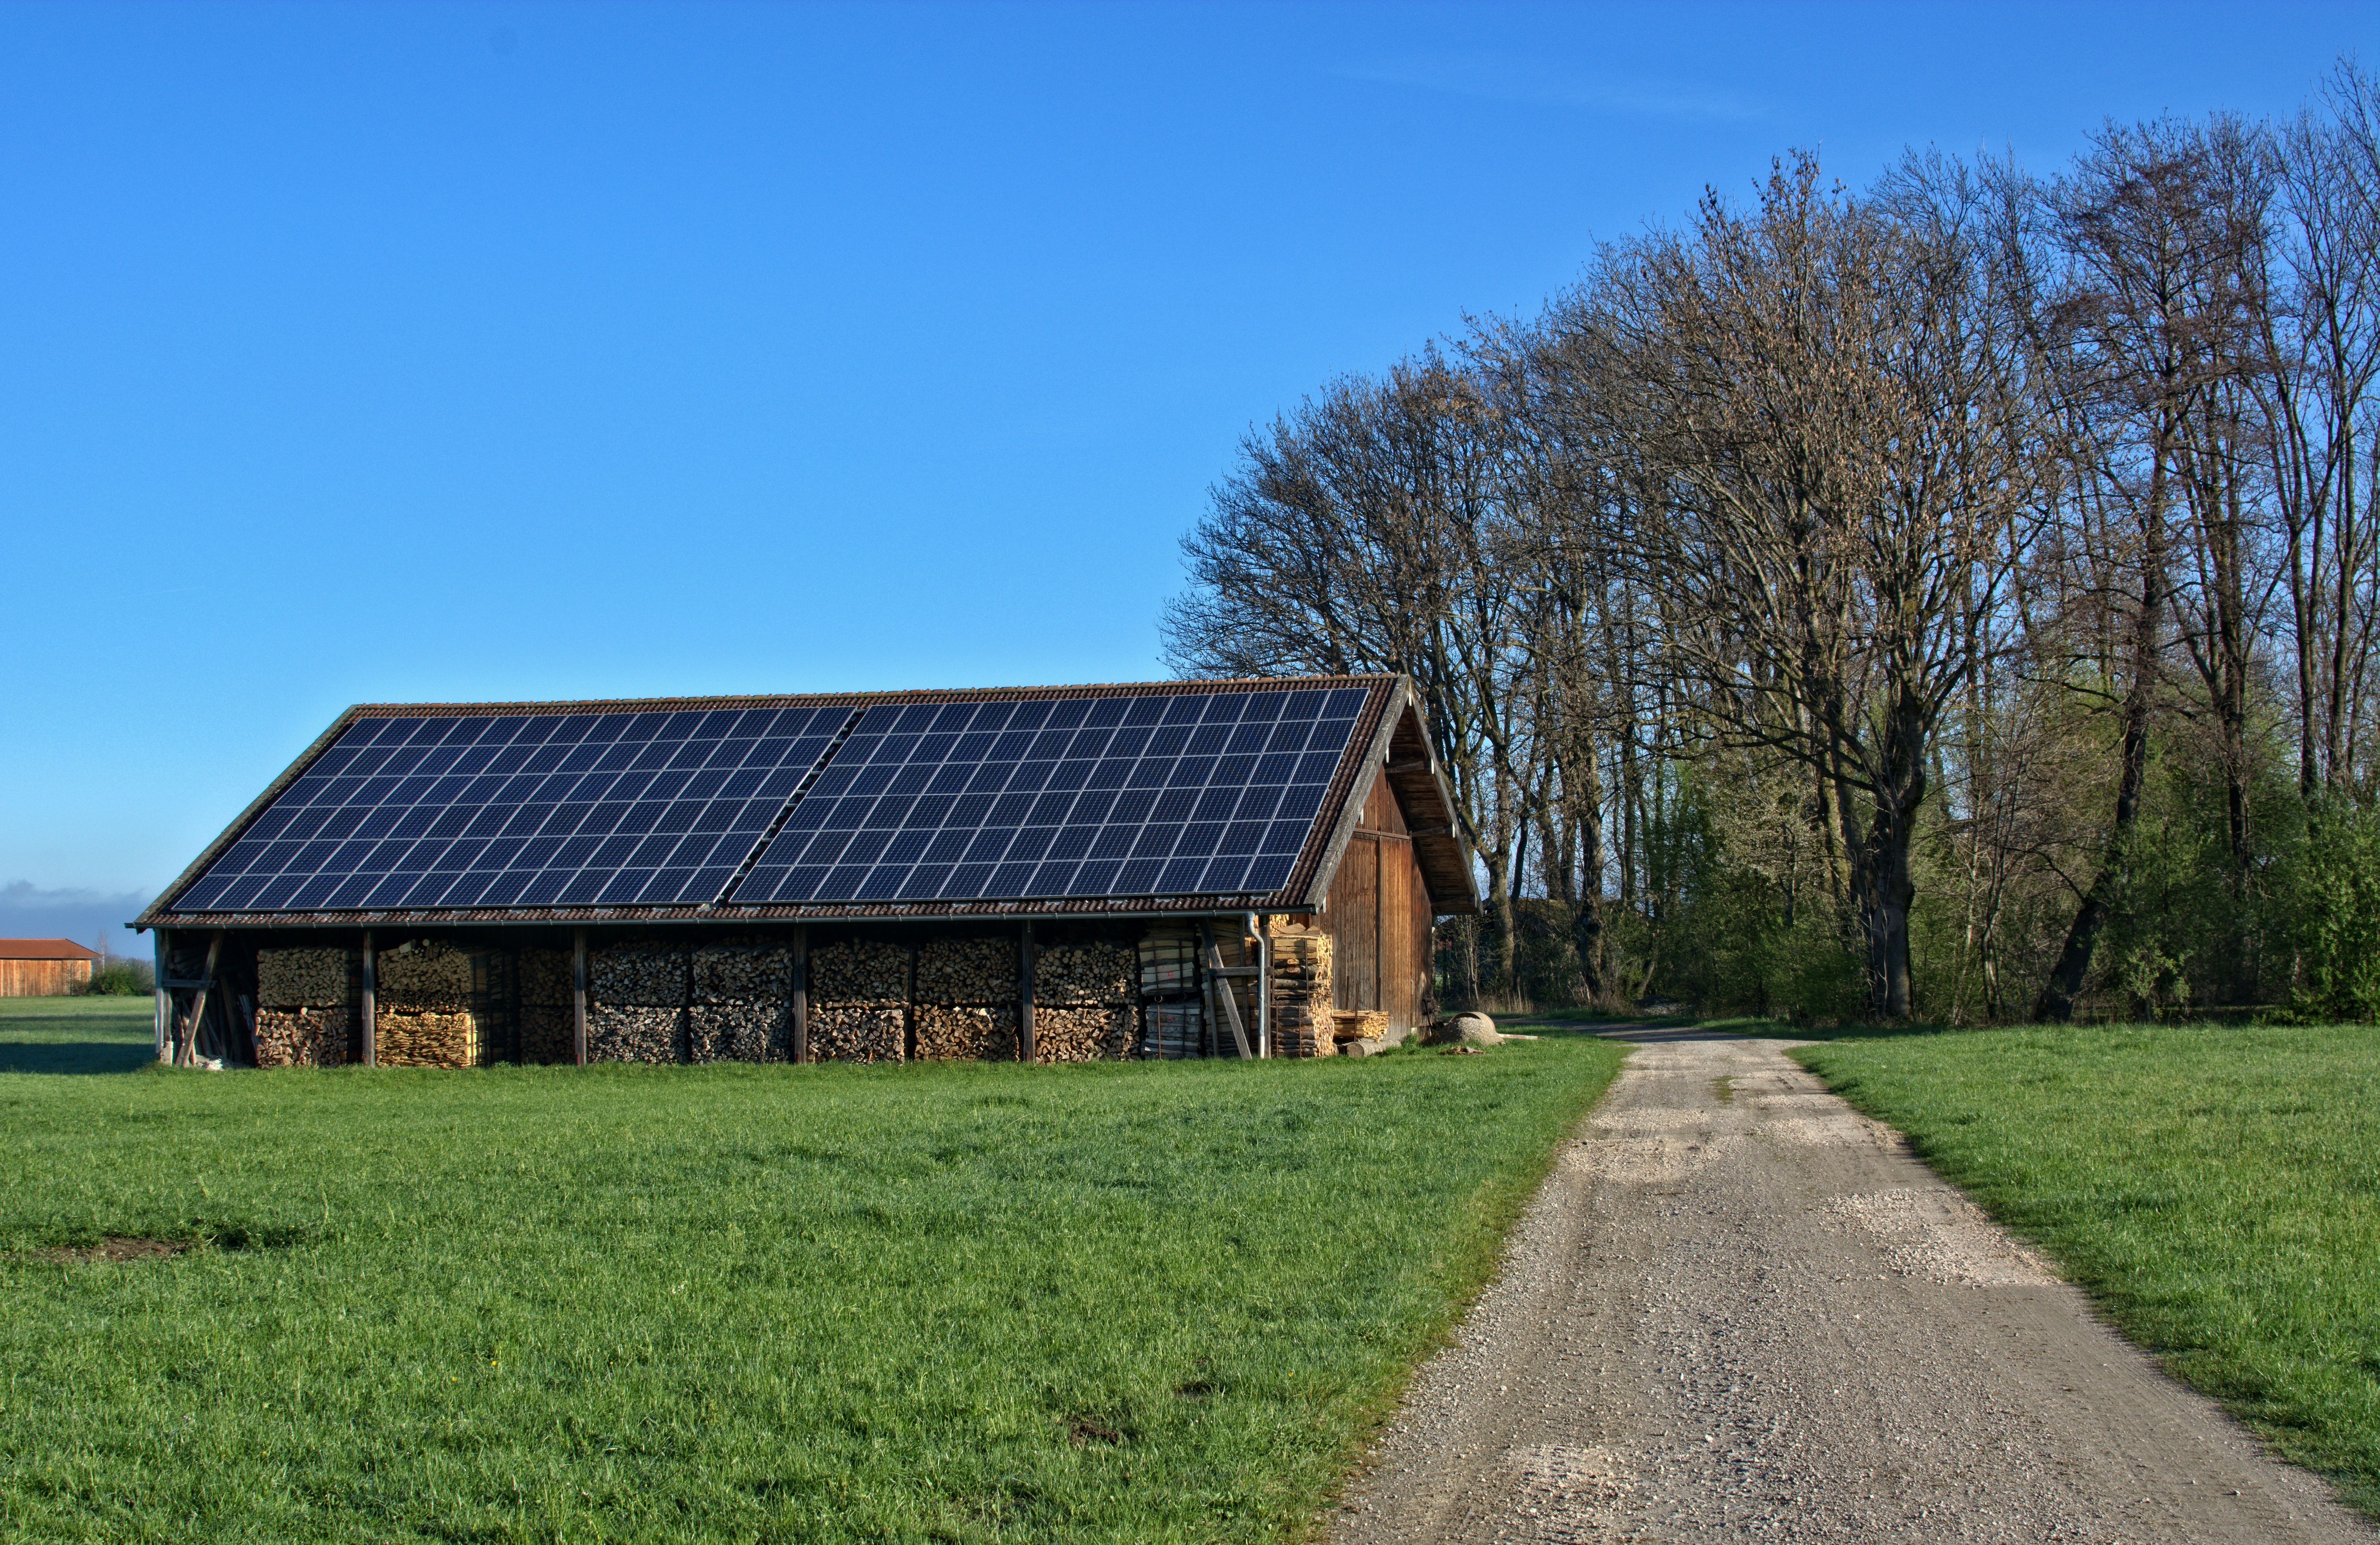
wood, field, farm, prairie, house, building, barn, home, cottage, property, scale, agriculture, solar, energy, agricultural, alternative, alternative energy, stock, estate, renewable energy, real estate, rural area, solar energy, photovoltaic, wooden construction, farm buildings